List of mammals of Argentina

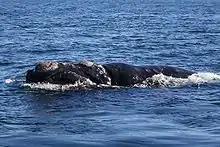
Southern right whale

The odd-toed ungulates are browsing and grazing mammals. They are usually large to very large, and have relatively simple stomachs and a large middle toe. South America once had a great diversity of ungulates of native origin, but these dwindled after the interchange with North America, and disappeared entirely following the arrival of humans. Sequencing of collagen from fossils of one recently extinct species each of notoungulates and litopterns has indicated that these orders comprise a sister group to the perissodactyls.